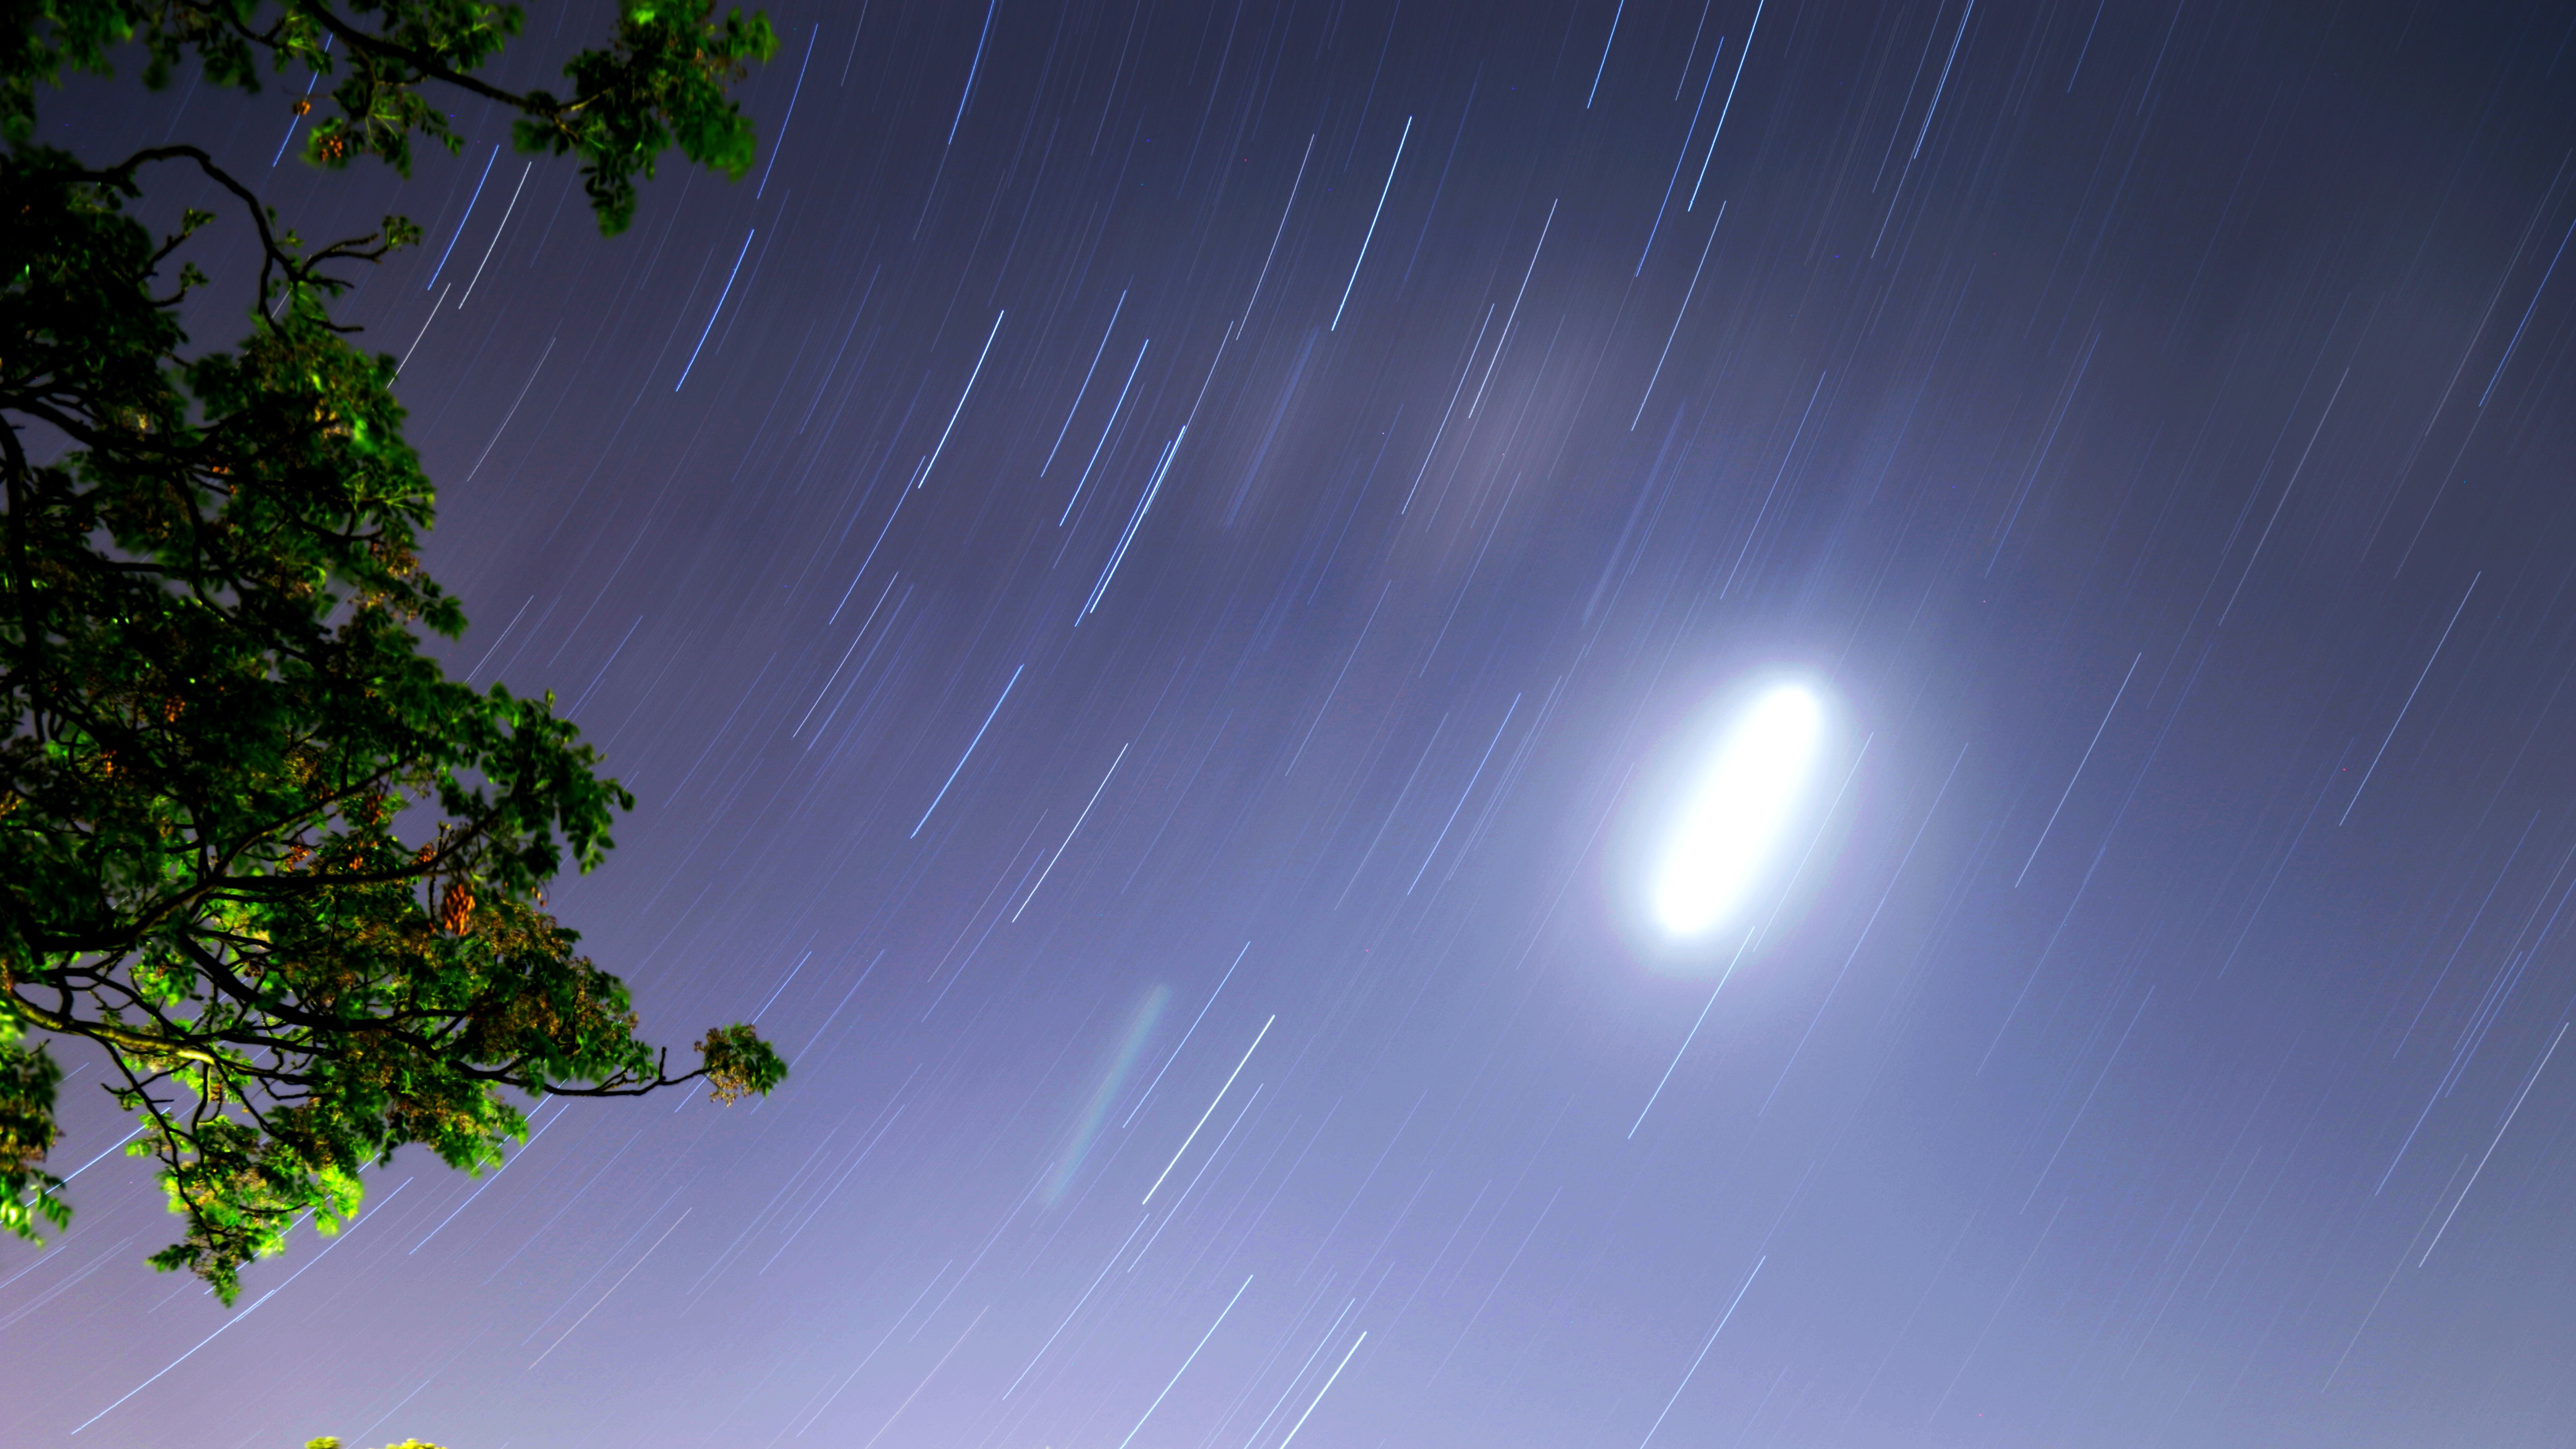
sky, night, star, atmosphere, astronomy, astronomical object, atmosphere of earth